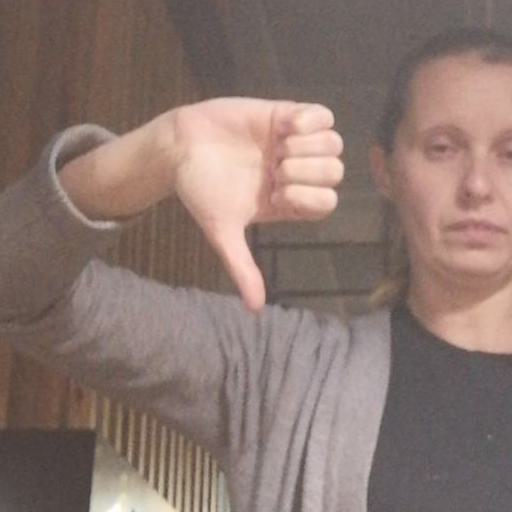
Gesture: dislike